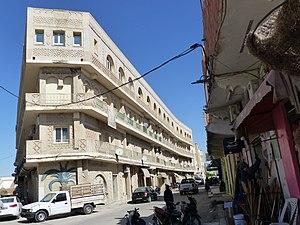
Bâtiment de Tozeur
Tozeur est une ville tunisienne aux confins de l'Atlas et du désert du Sahara, la plus grande des cinq oasis que compte le Jérid. Progressivement construite autour de sa palmeraie, elle est le chef-lieu du gouvernorat du même nom.